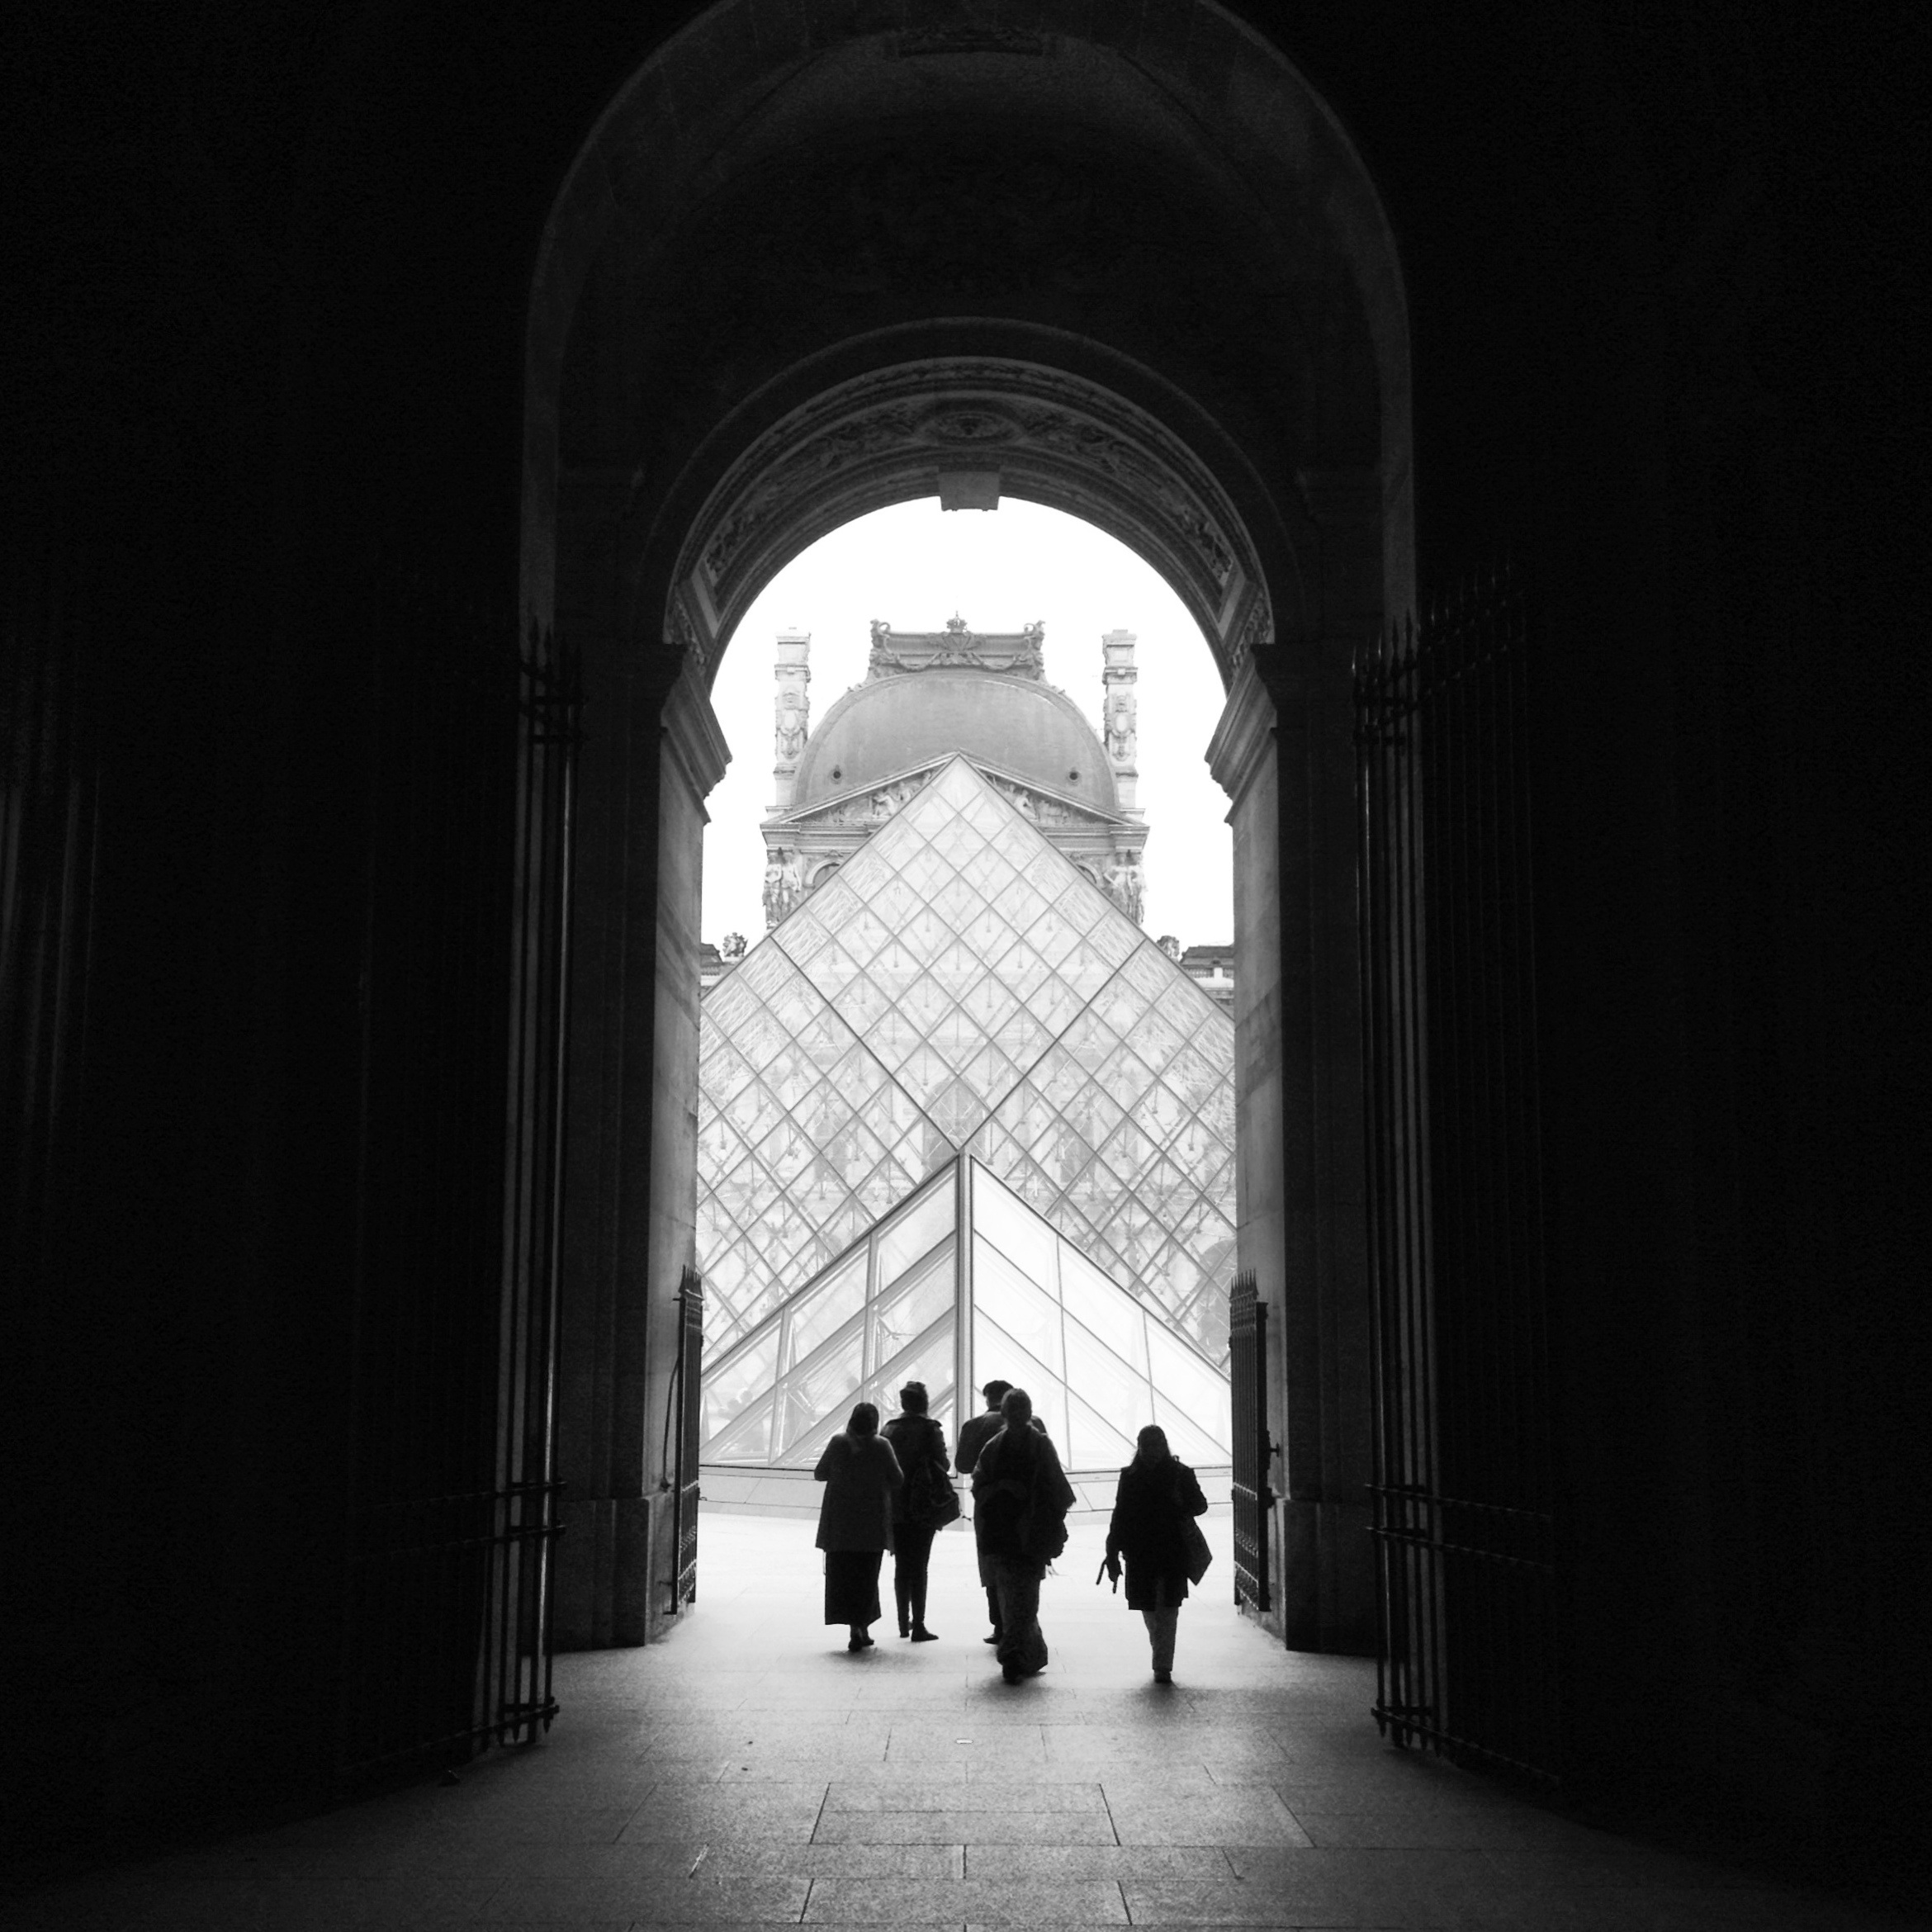
light, black and white, architecture, arch, shadow, darkness, black, monochrome, temple, symmetry, shape, monochrome photography